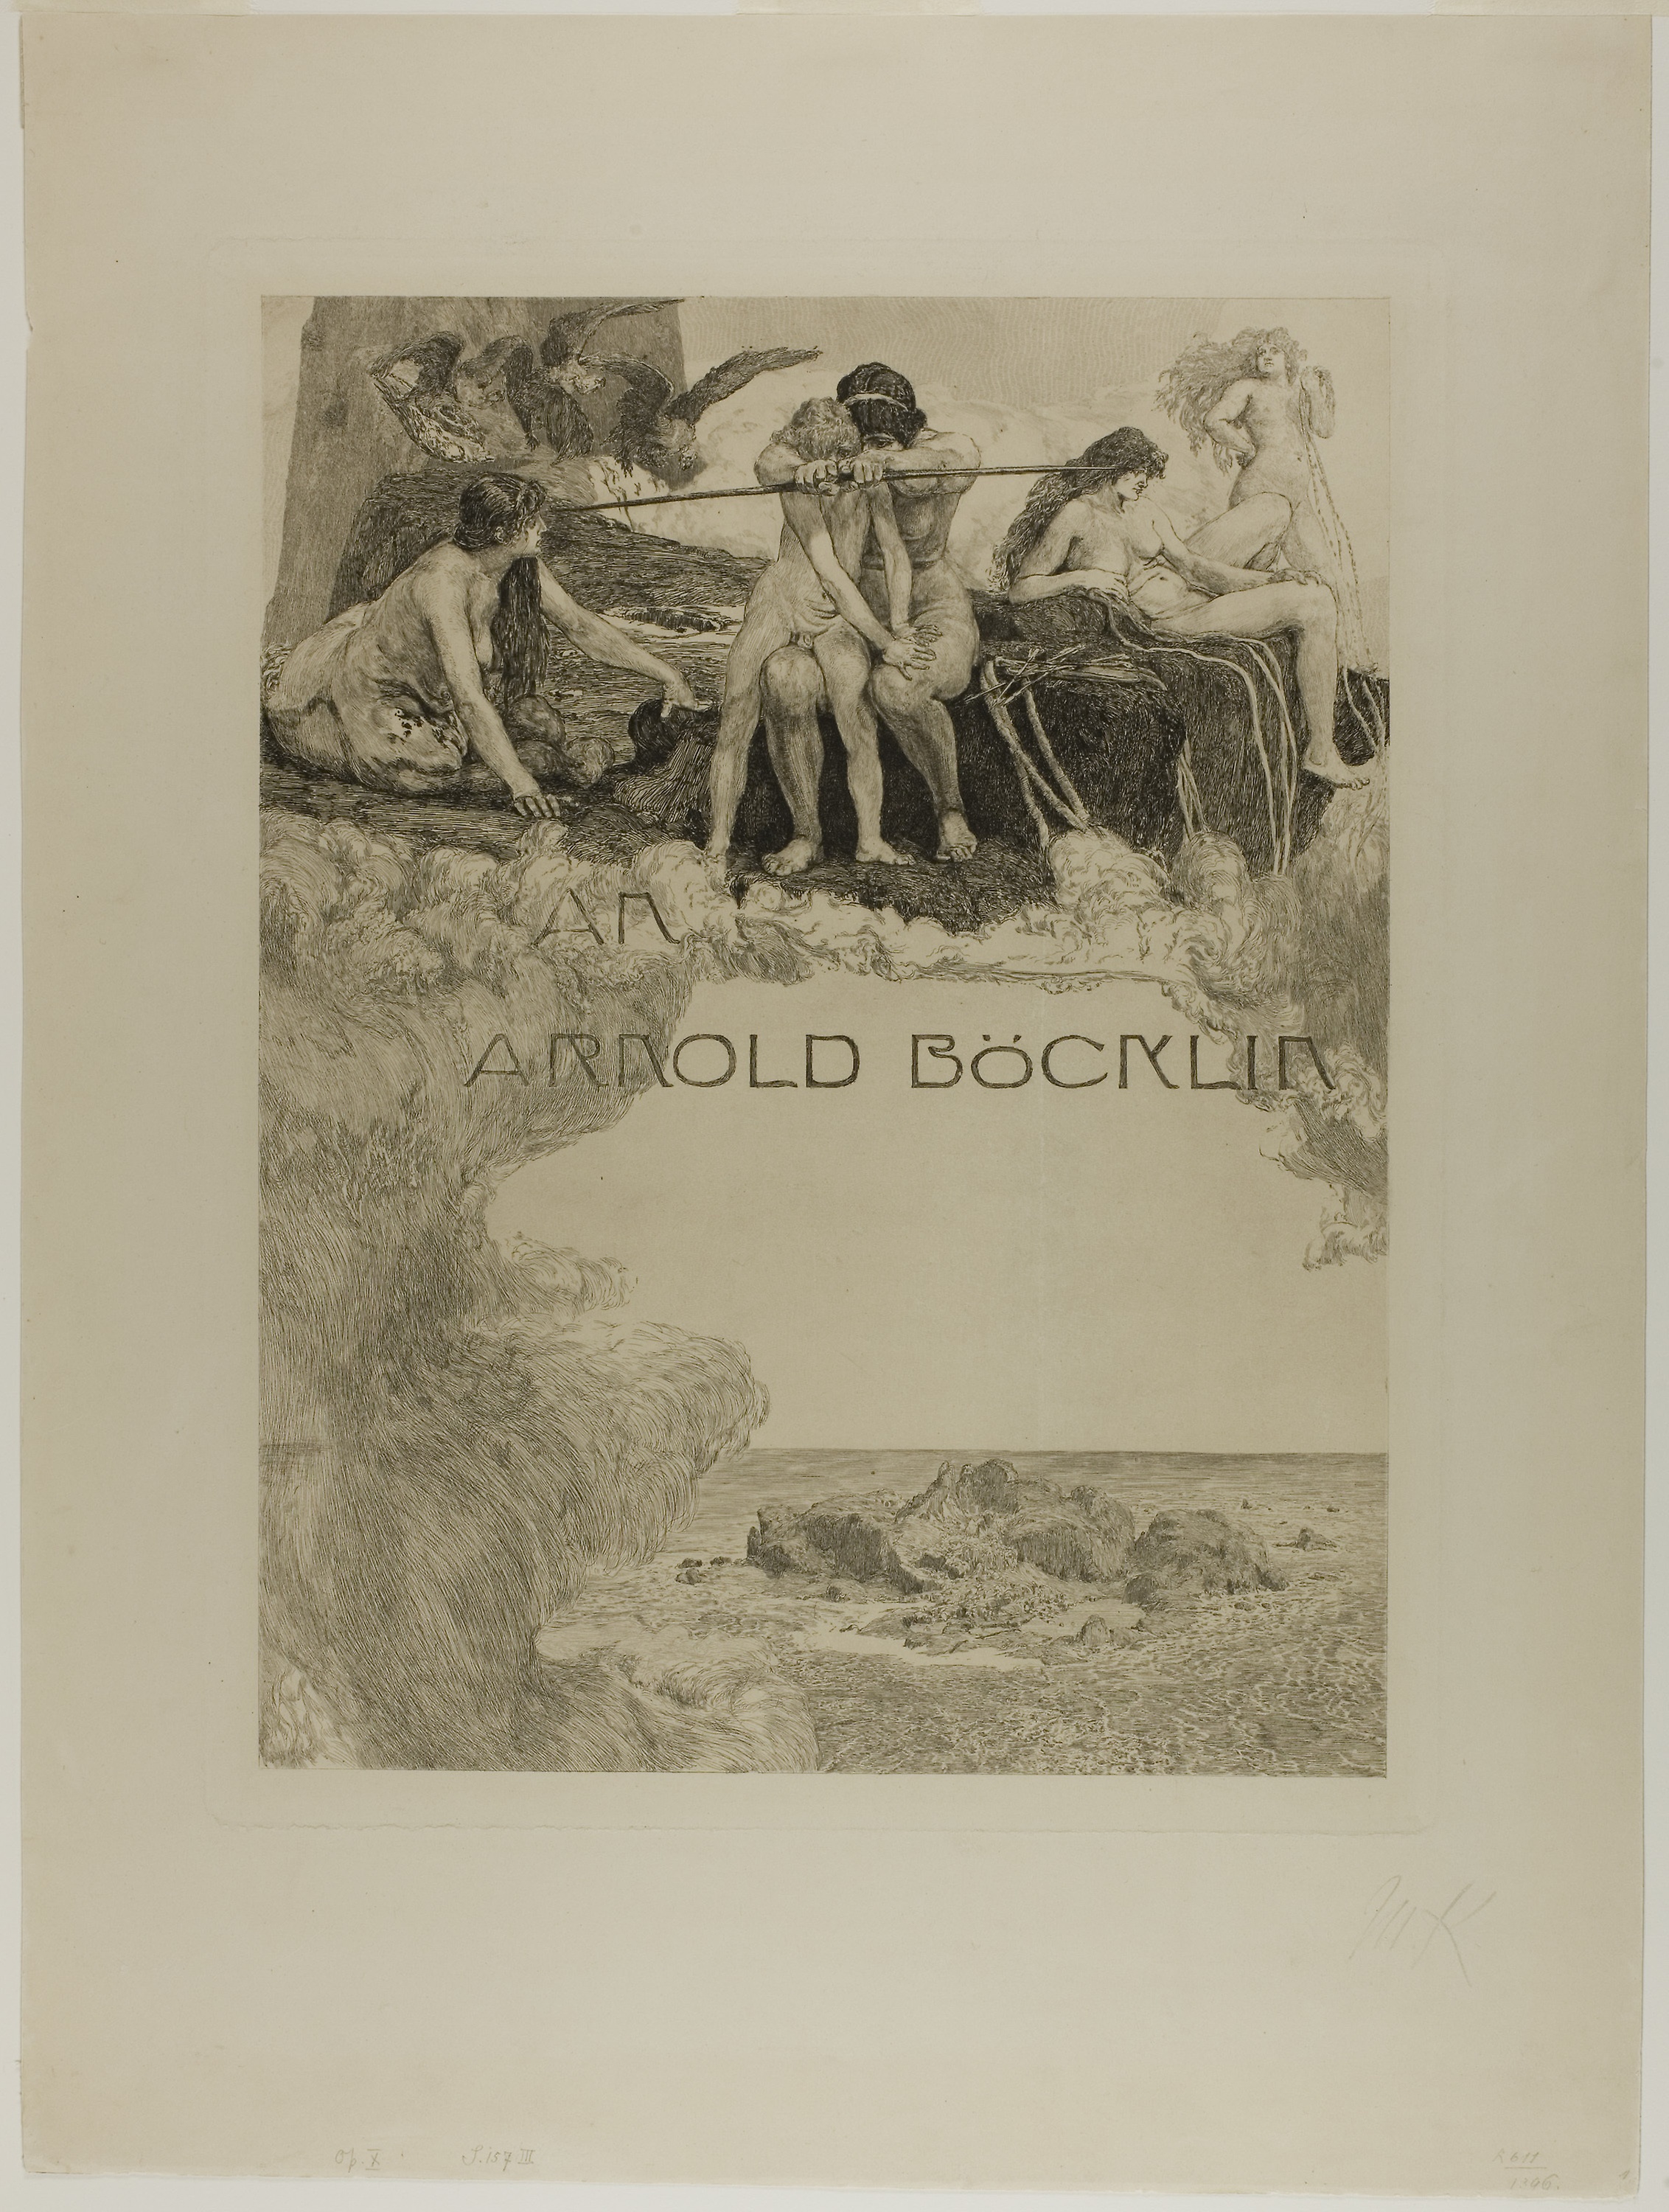
text, art, picture frame, history, modern art, artwork, drawing, visual arts, stock photography, painting